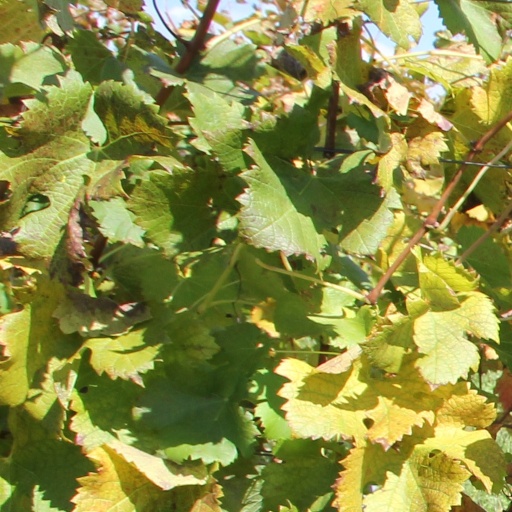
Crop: grape